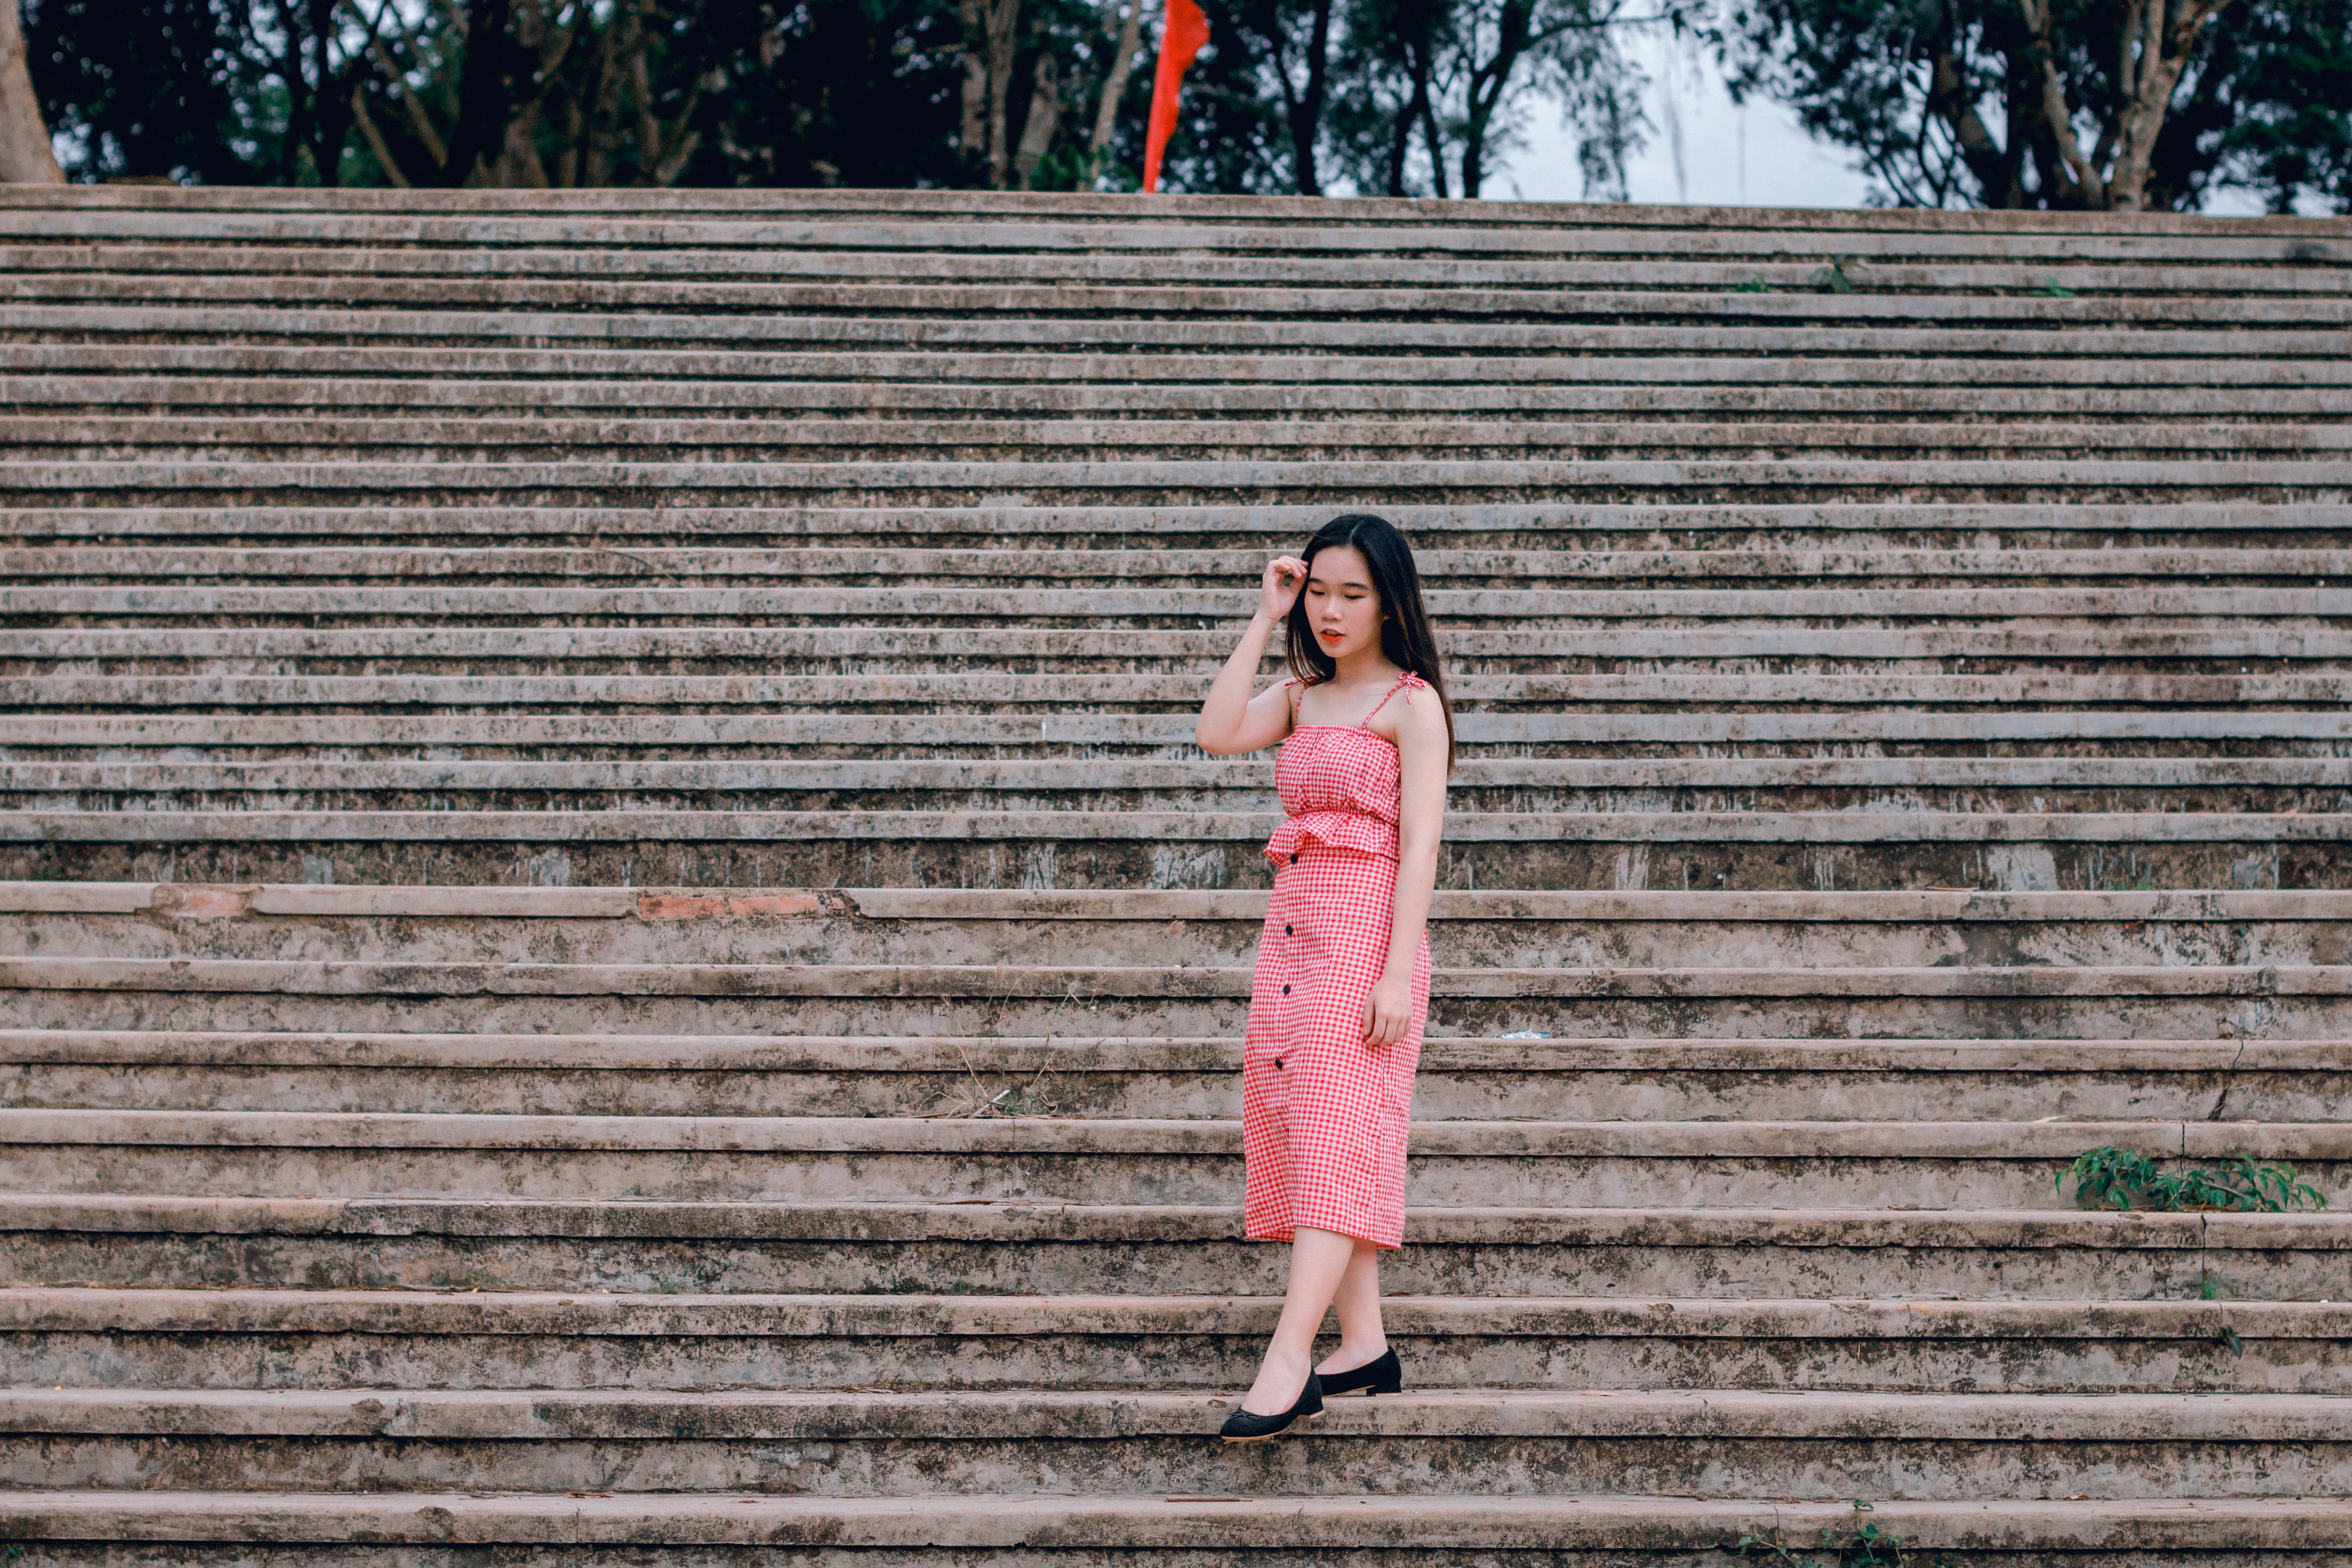
photograph, pink, beauty, dress, wall, tree, photography, smile, wood, photo shoot, pattern, long hair